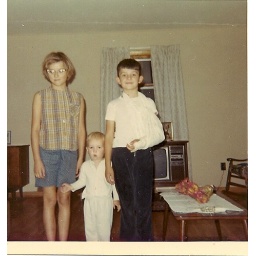
Russell just got a new bicycle and fell in the road between our house and Grandma Schroeder's and broke his arm.